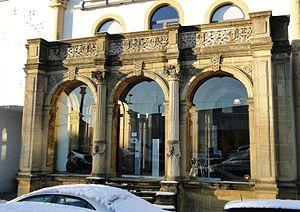
Portail avec les colonnes de l'ancienne Villa Brincour (bd Royal à Luxembourg) qui a été démolie en 1969. En 1973 le portail fut remonté sur un immeuble de la rue de Neufchâteau (Bonnevoie)